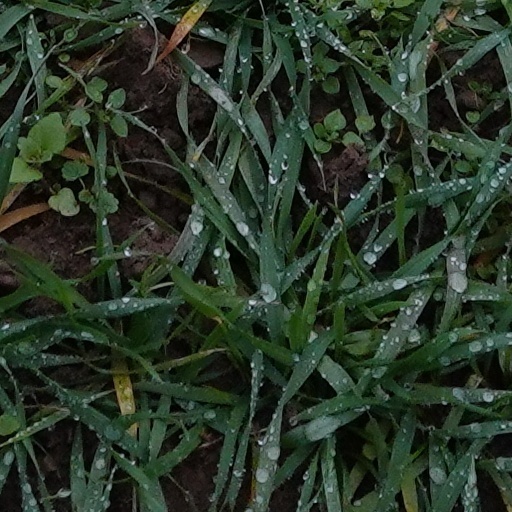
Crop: wheat